Christ Episcopal Church (Puyallup, Washington)

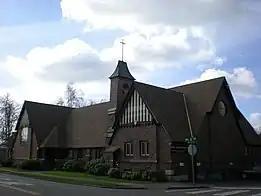

Christ Episcopal Church is a historic church 210 Fifth Street SW in Puyallup, Washington.